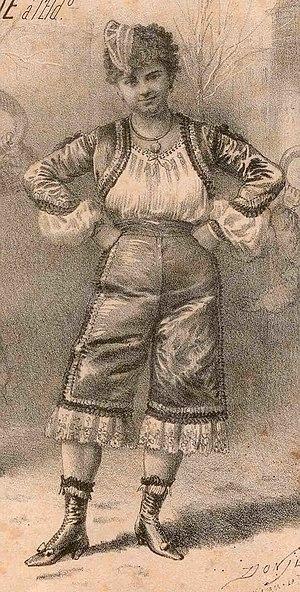
Une carnavaleuse parisienne typique
Le Carnaval de Paris est caractérisé entre autres par des personnages typiques identifiés par leur costume particulier et variant au cours des siècles.